Feast of the Most Precious Blood

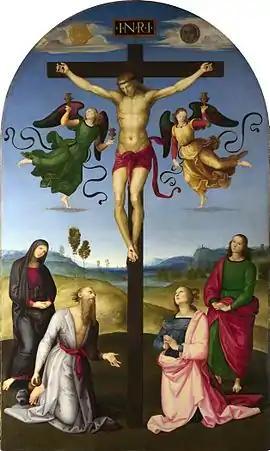
Angels are collecting the Most Precious Blood of Christ at his crucifixion

The Feast of the Most Precious Blood of Our Lord Jesus Christ was in the General Roman Calendar from 1849 to 1969. It was focused on the Blood of Christ and its salvific nature.